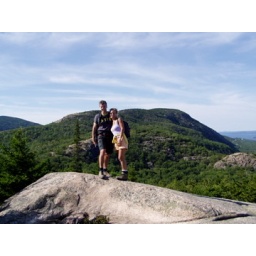
Hiking in the white mountains with Roeland